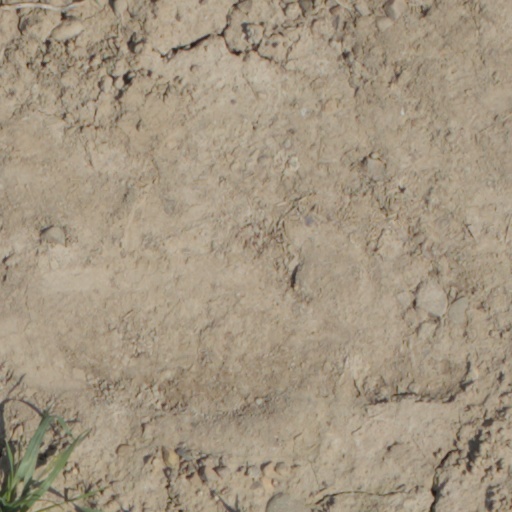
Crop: wheat